Adolphus Solomons

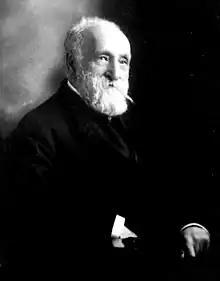
Adolphus Simeon Solomons

Solomons was born on October 26, 1826, in New York City, New York, the son of John Solomons and Julia Levy. His father was an English immigrant who conducted the "New York Courier and Enquirer" with James Watson Webb.